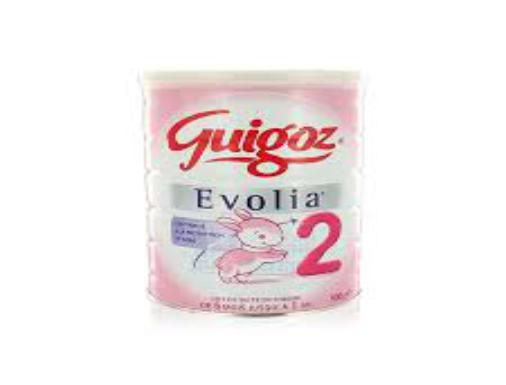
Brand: Guigoz
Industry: Food